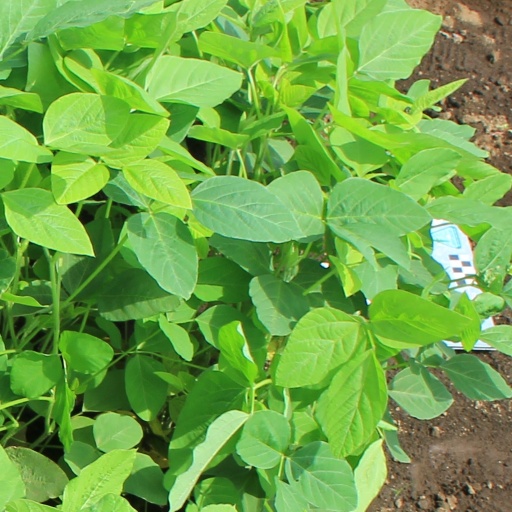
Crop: soybean